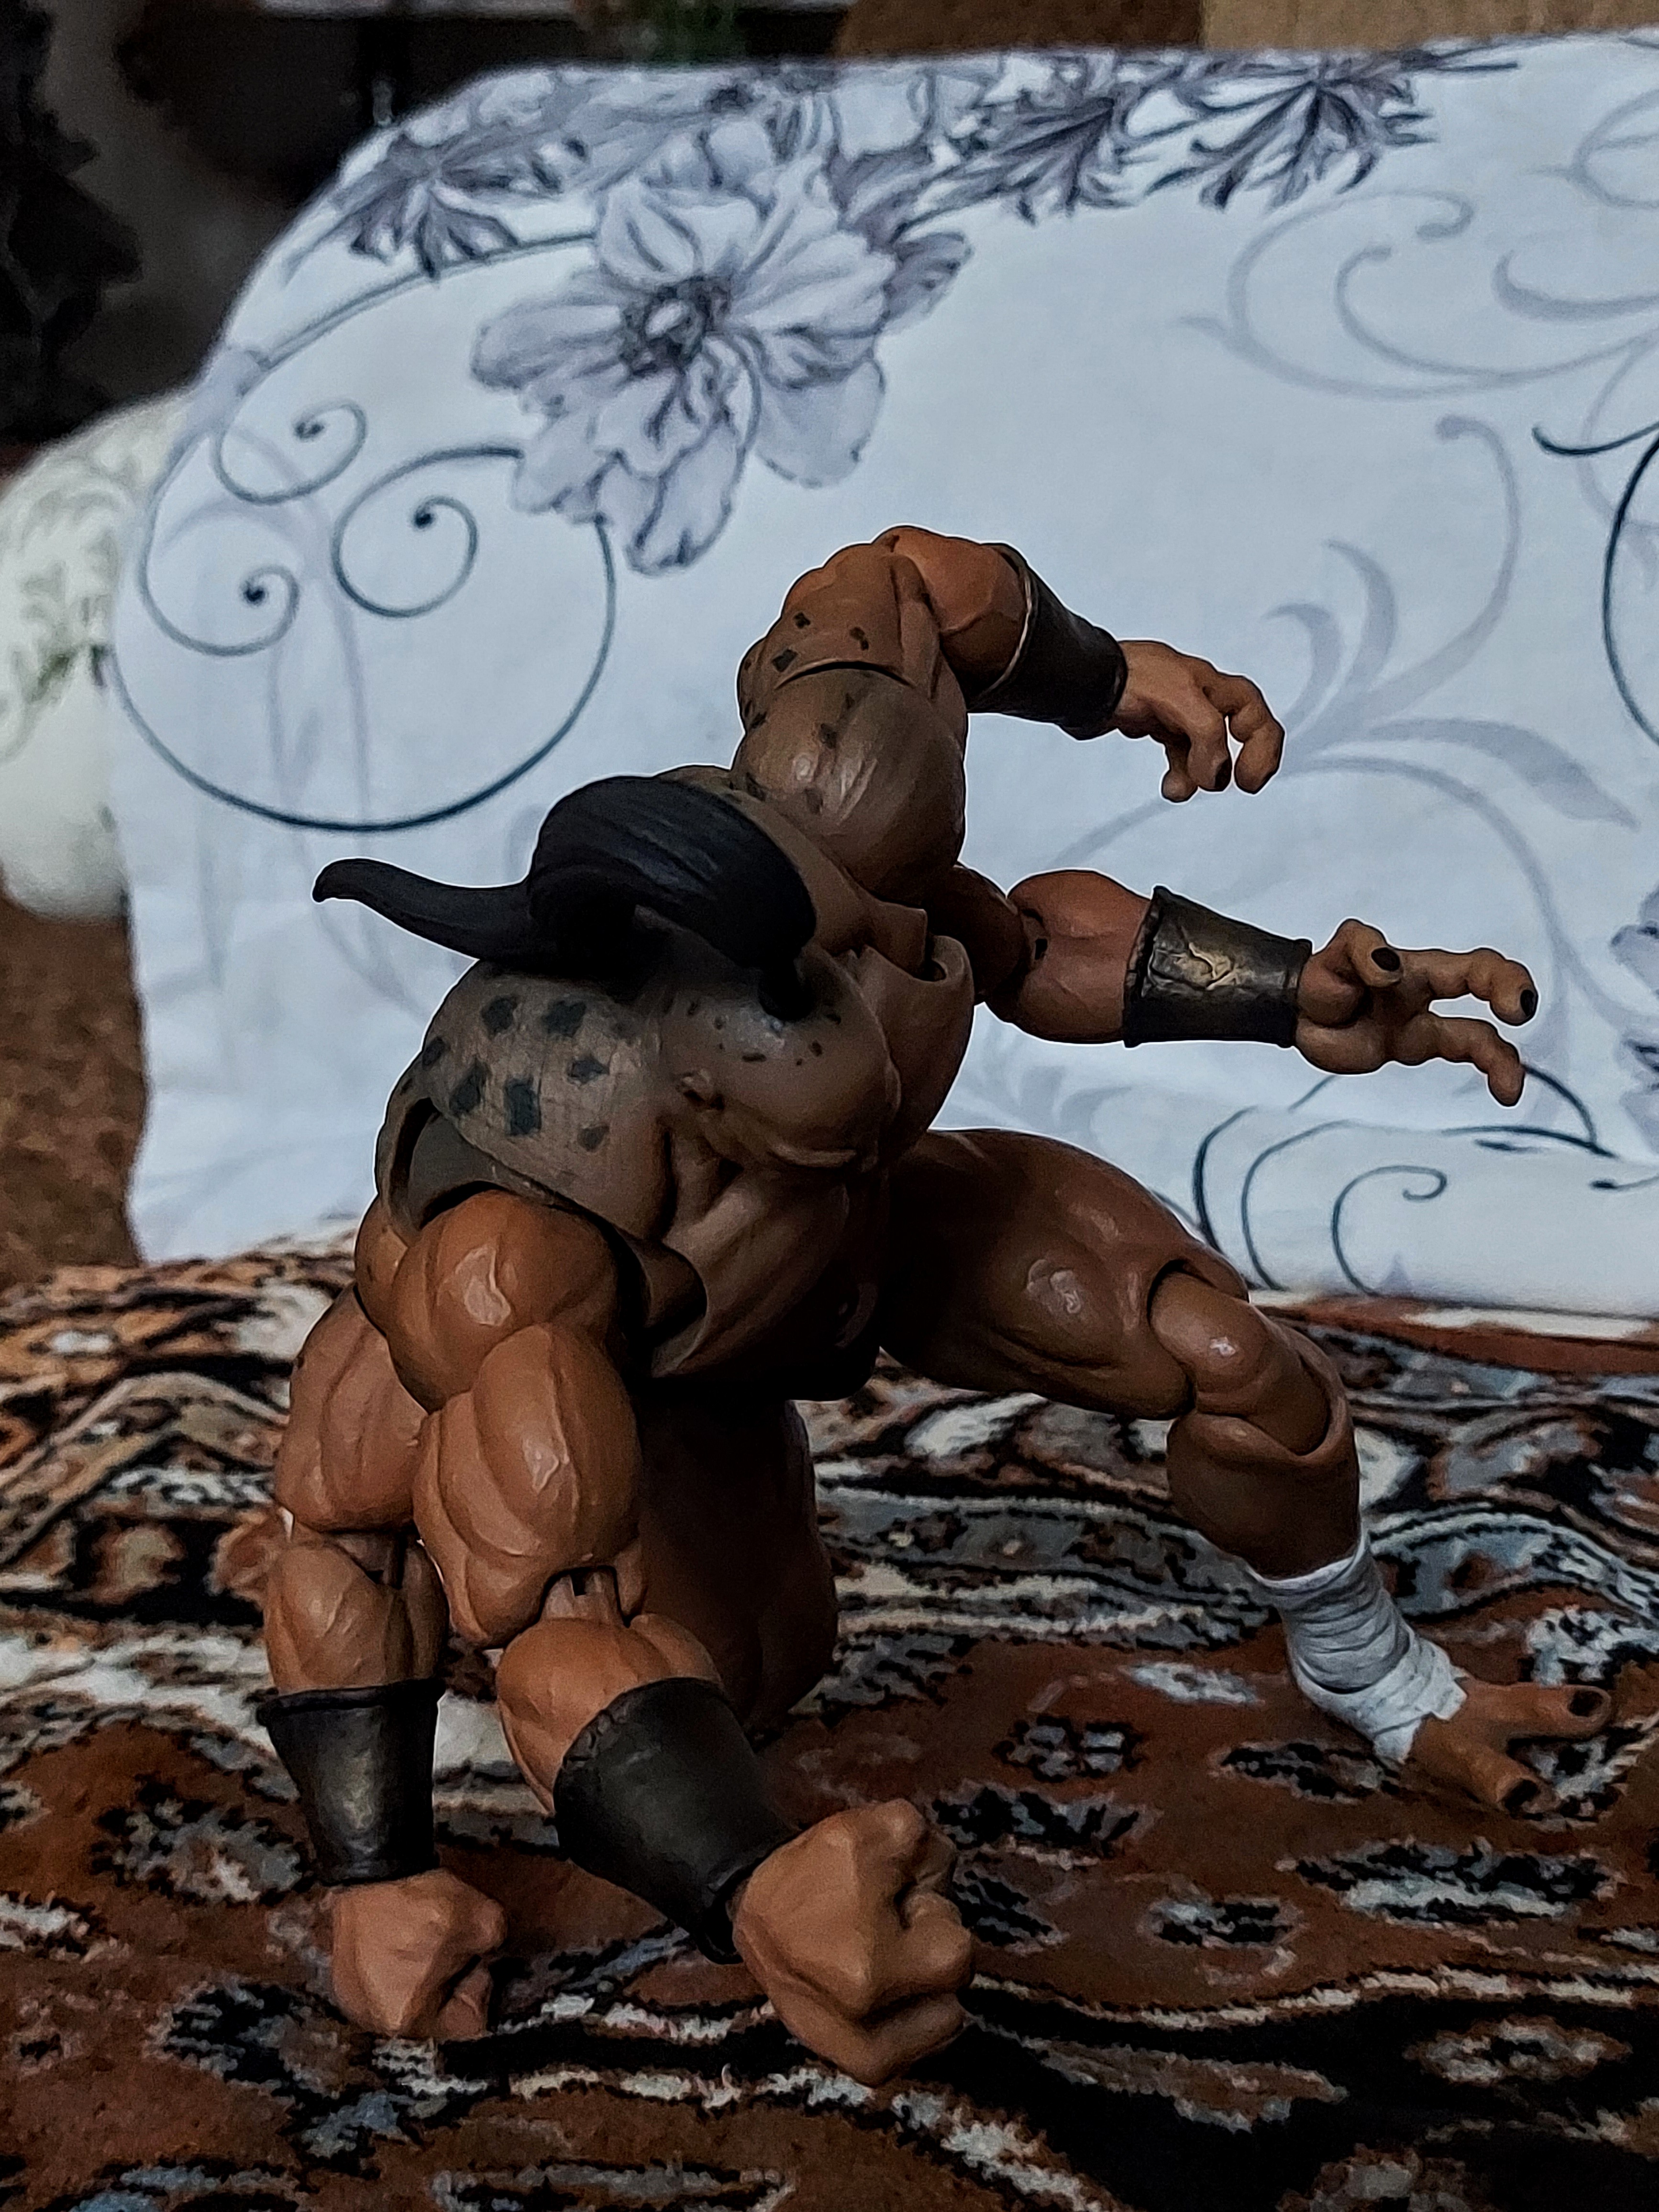
Shokan, storm, collectibles, warrior, fighter, action, figure, art, toy, fictional character, illustration, visual arts, cg artwork, fiction, wood, mythology, fun, chest, painting, soil, animation, thigh, flesh, action figure, metal, mud, human leg, hat, Barechested